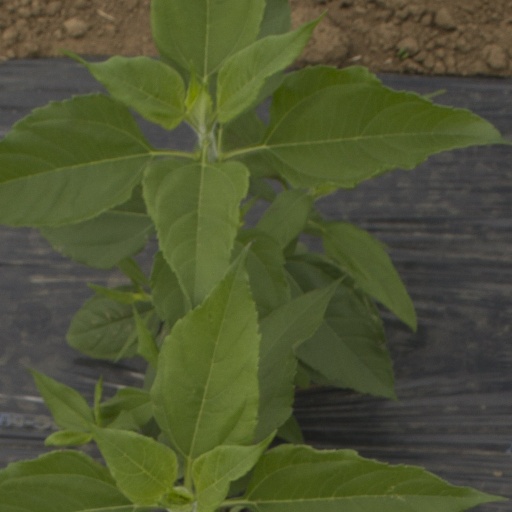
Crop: Jerusalem artichoke